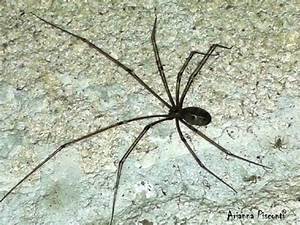
Label: ragno